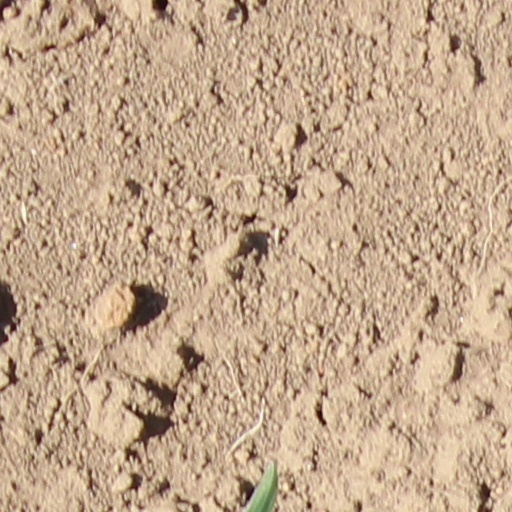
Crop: wheat